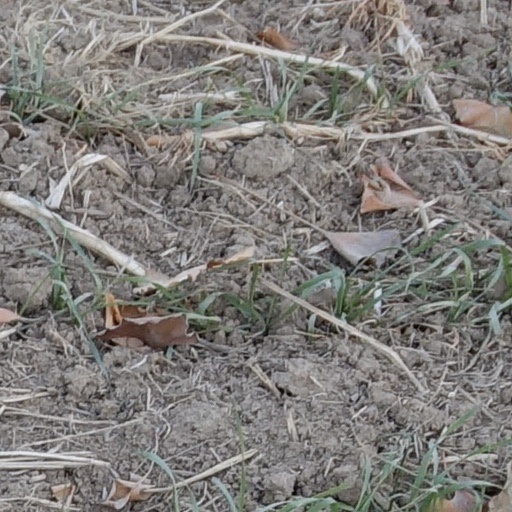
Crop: wheat